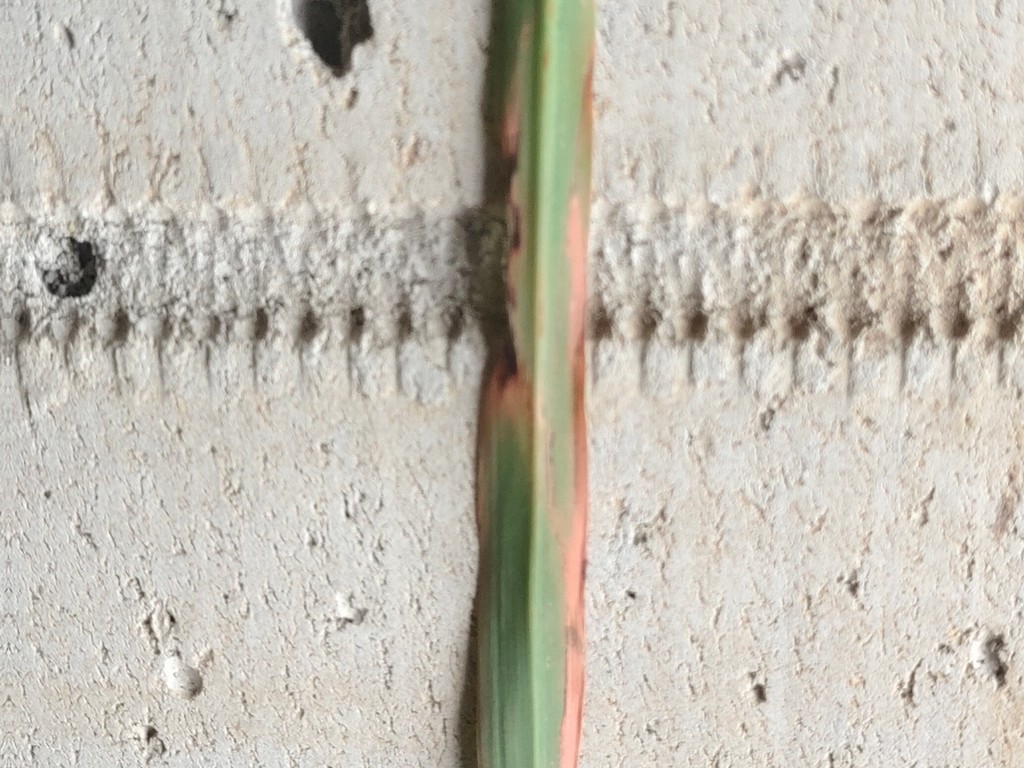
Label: Unhealthy